Doesburg

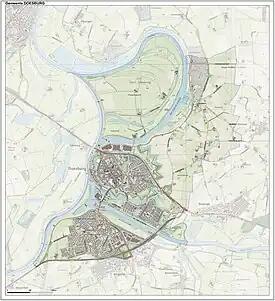
"Dutch Topographic map of Doesburg, June 2015"

Doesburg is a municipality and a city in the eastern Netherlands in the province of Gelderland. Doesburg received city rights in 1237 and had a population of in . The city is situated on the right bank of the River IJssel at its confluence with the River Oude IJssel. It is part of the Arnhem-Nijmegen Green Metropolitan Region, which aids planning and development in the region's eighteen municipalities.